Ismaël Gharbi

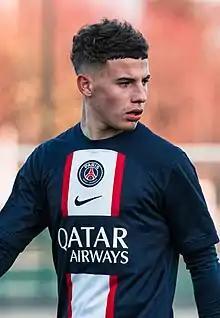
Gharbi with Paris Saint-Germain in 2022

Ismaël Seifallah Gharbi Álvarez (born 10 April 2004) is a professional footballer who plays as a midfielder for Primeira Liga club Braga. Born in France, he has represented both France and Spain at the youth international level.